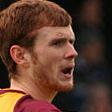
Age: 21